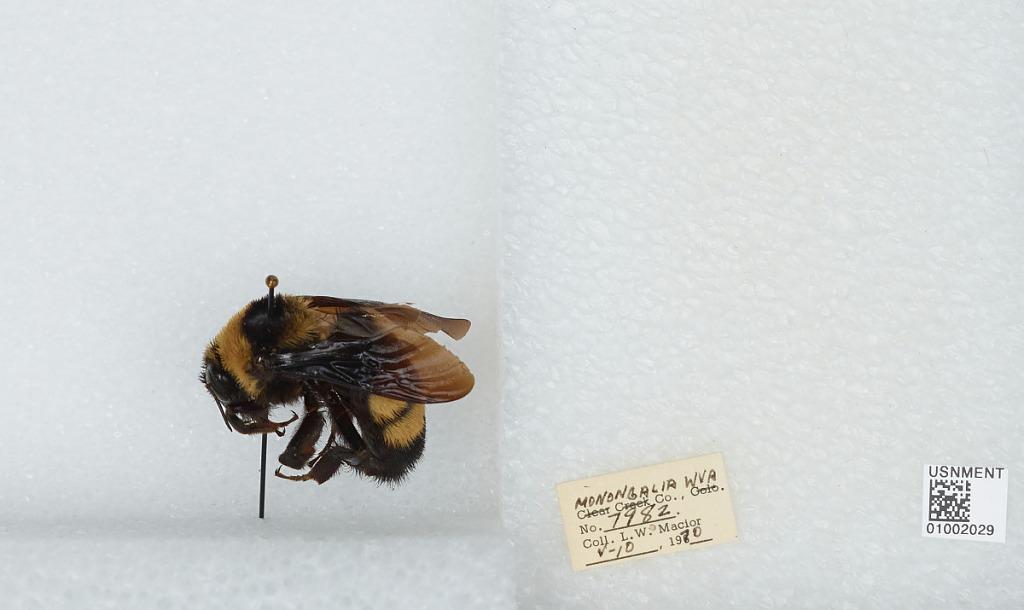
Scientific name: Bombus (Bombias) auricomus (Robertson)
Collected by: L. Macior
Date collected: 1970-5-10
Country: United States
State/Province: West Virginia
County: Monongalia
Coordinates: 39.6303, -80.0464